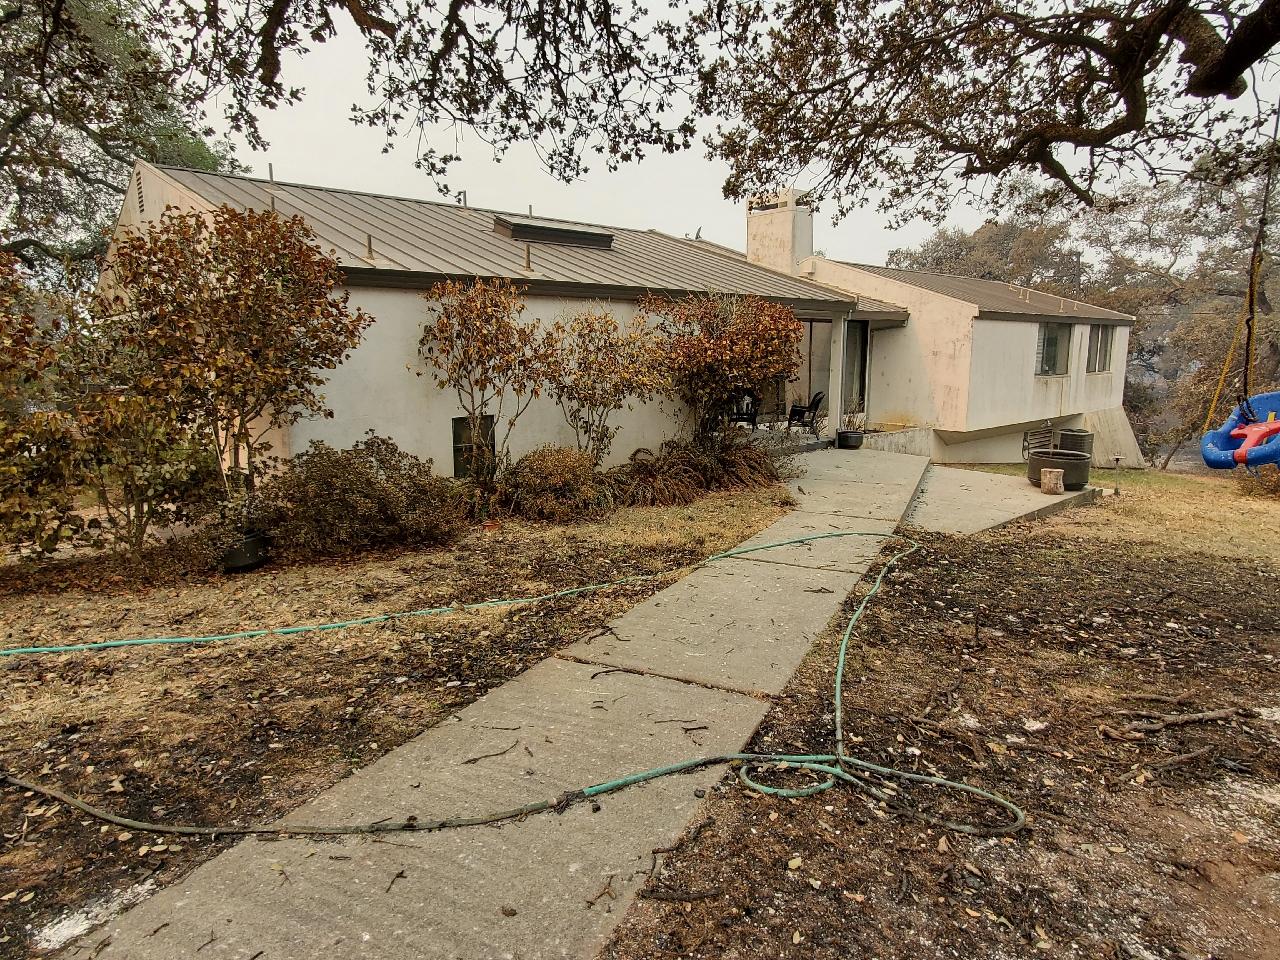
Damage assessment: no_damage